New Acropolis

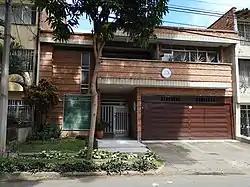
New Acropolis in Medellín, Colombia.

New Acropolis officially condemns Nazism, racism, and political extremism, but the organization has been accused of supporting neo-fascism and neo-Nazism. Professor Nicholas Goodrick-Clarke stated in 2003 that "the structure, organization, and symbolism of the Nouvelle Acropole [New Acropolis] is clearly indebted to fascist models." According to Jean-Marie Abgrall, "New Acropolis has borrowed elitist and Aryanist symbols and ideas."